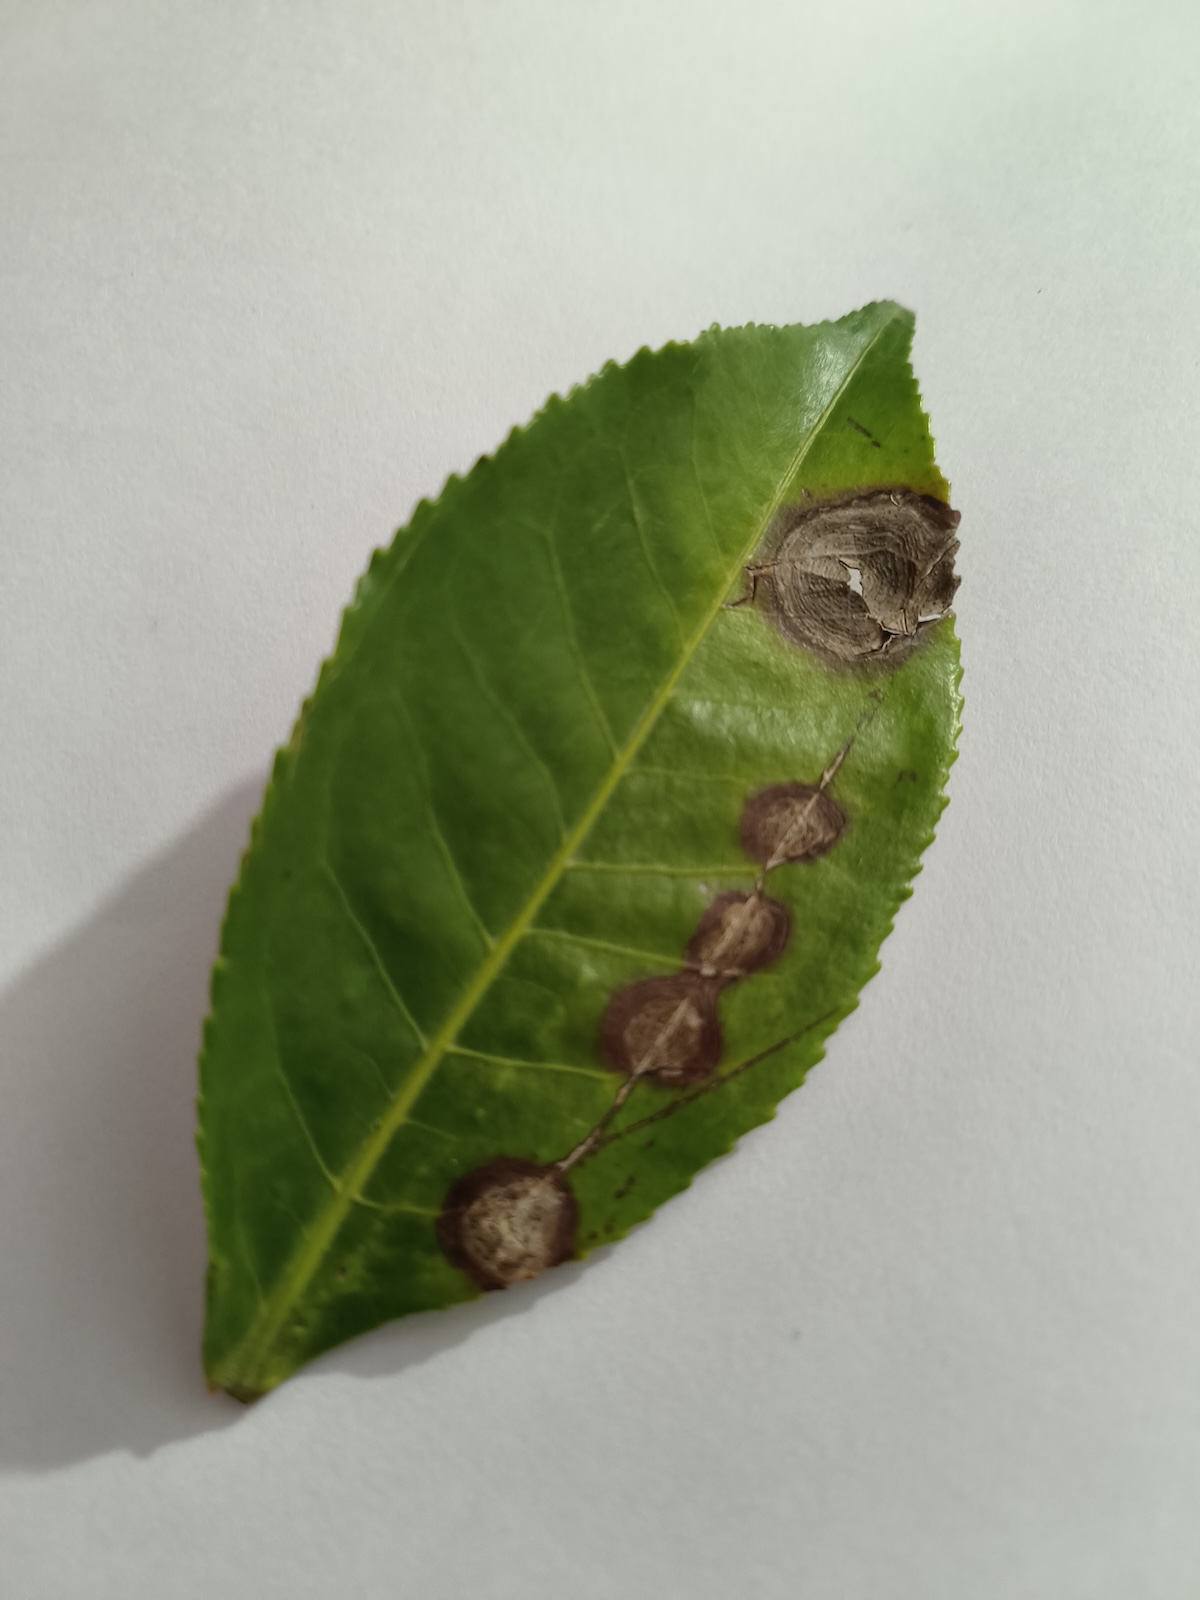
Label: Gray Blight